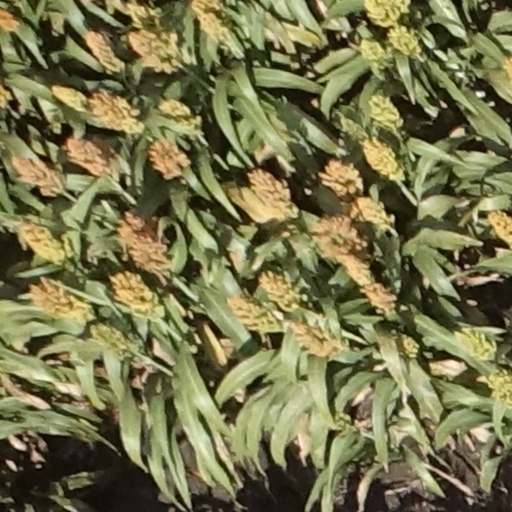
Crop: sorghum